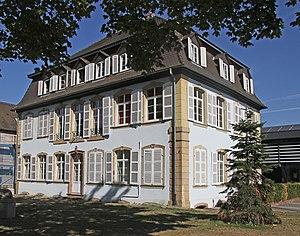
Mairie de Rœschwoog.